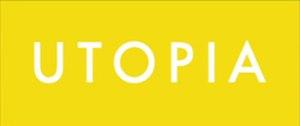
Capture d'écran d'un épisode de la série.
Cet article présente le guide des épisodes de la première saison de la série télévisée britannique Utopia.
Cet article présente le guide des épisodes de la deuxième saison de la série télévisée britannique Utopia.
Utopia est une série télévisée britannique créée et écrite par Dennis Kelly, et diffusée sur Channel 4 à partir du 15 janvier 2013. La série est un thriller se déroulant dans un univers conspirationniste, où les tensions mondiales autour des problèmes géopolitiques sont accrues.